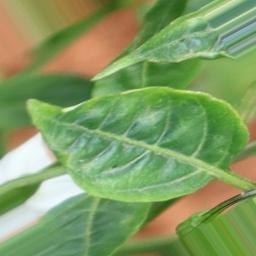
Label: nutritional